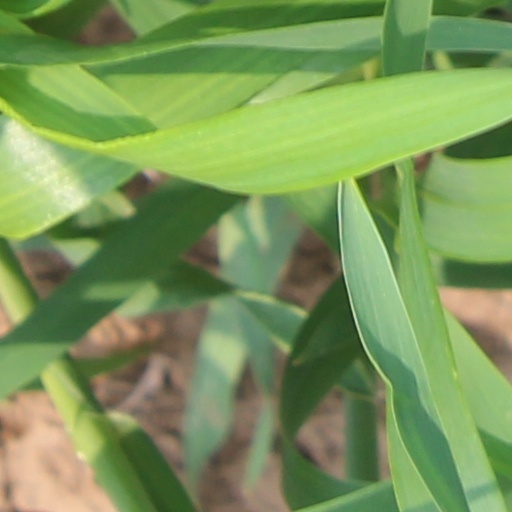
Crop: wheat